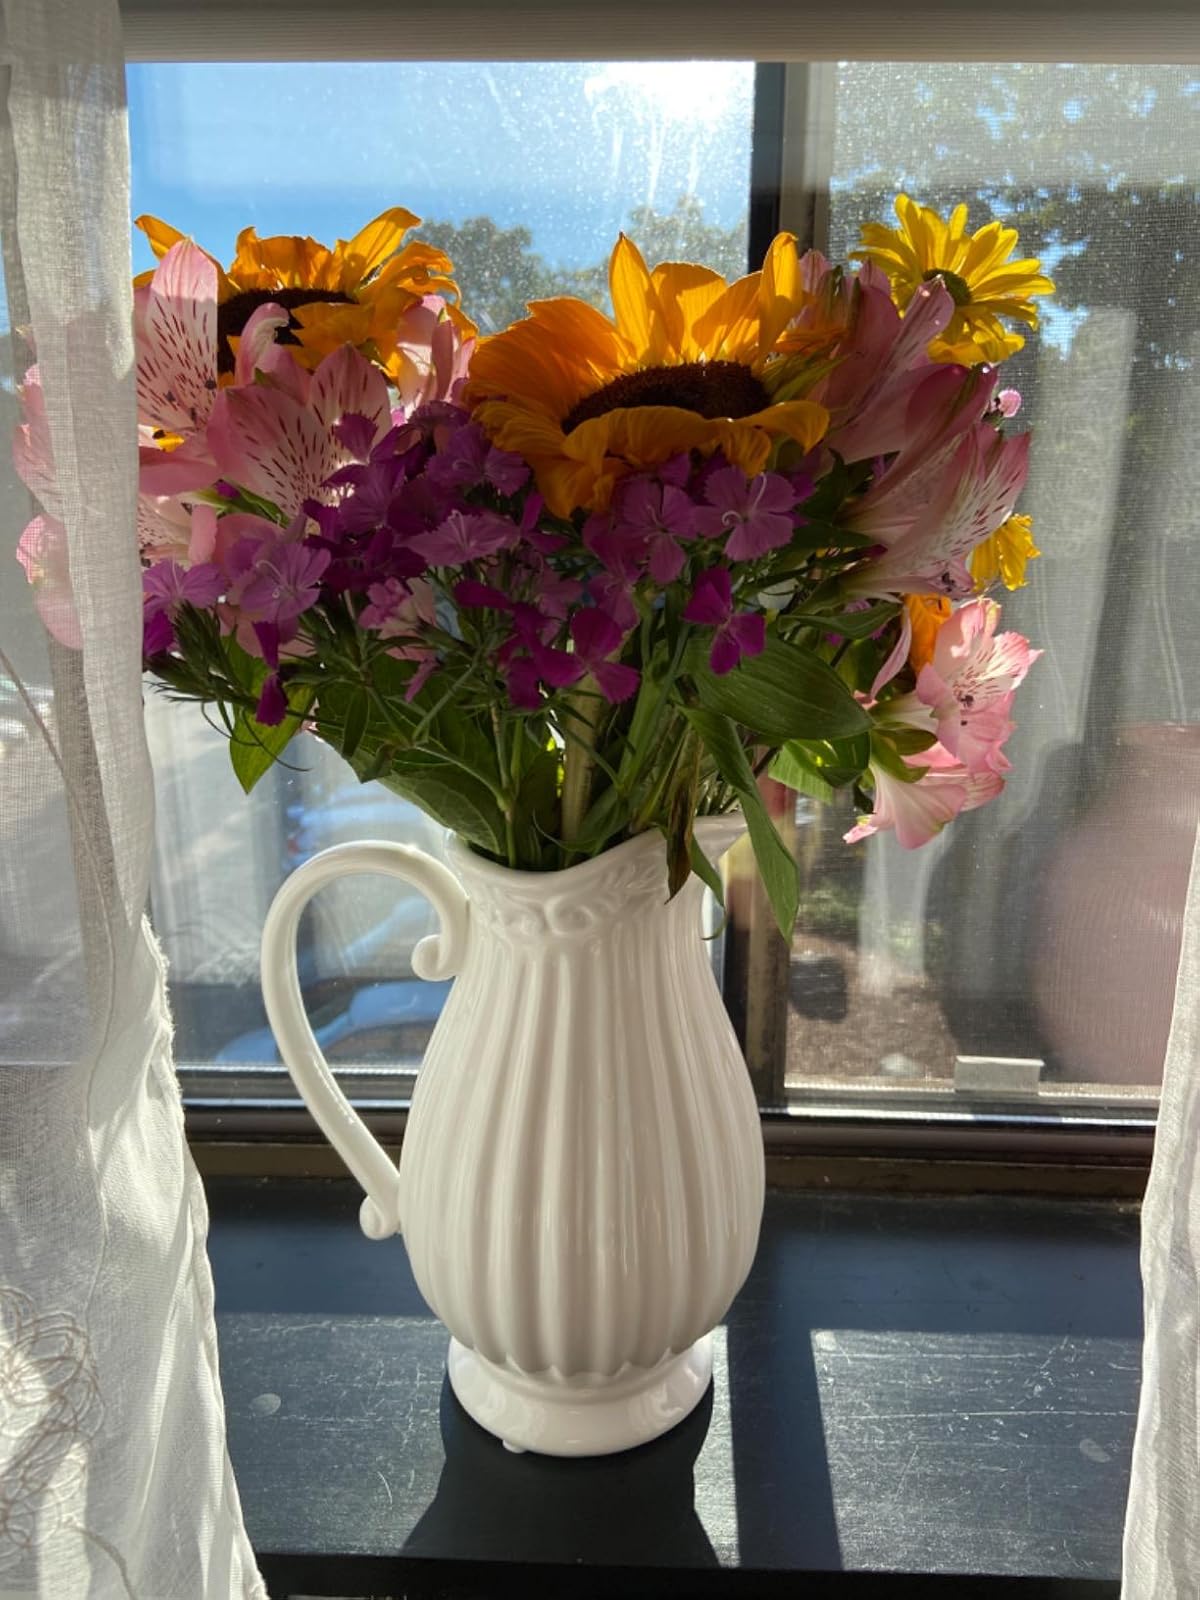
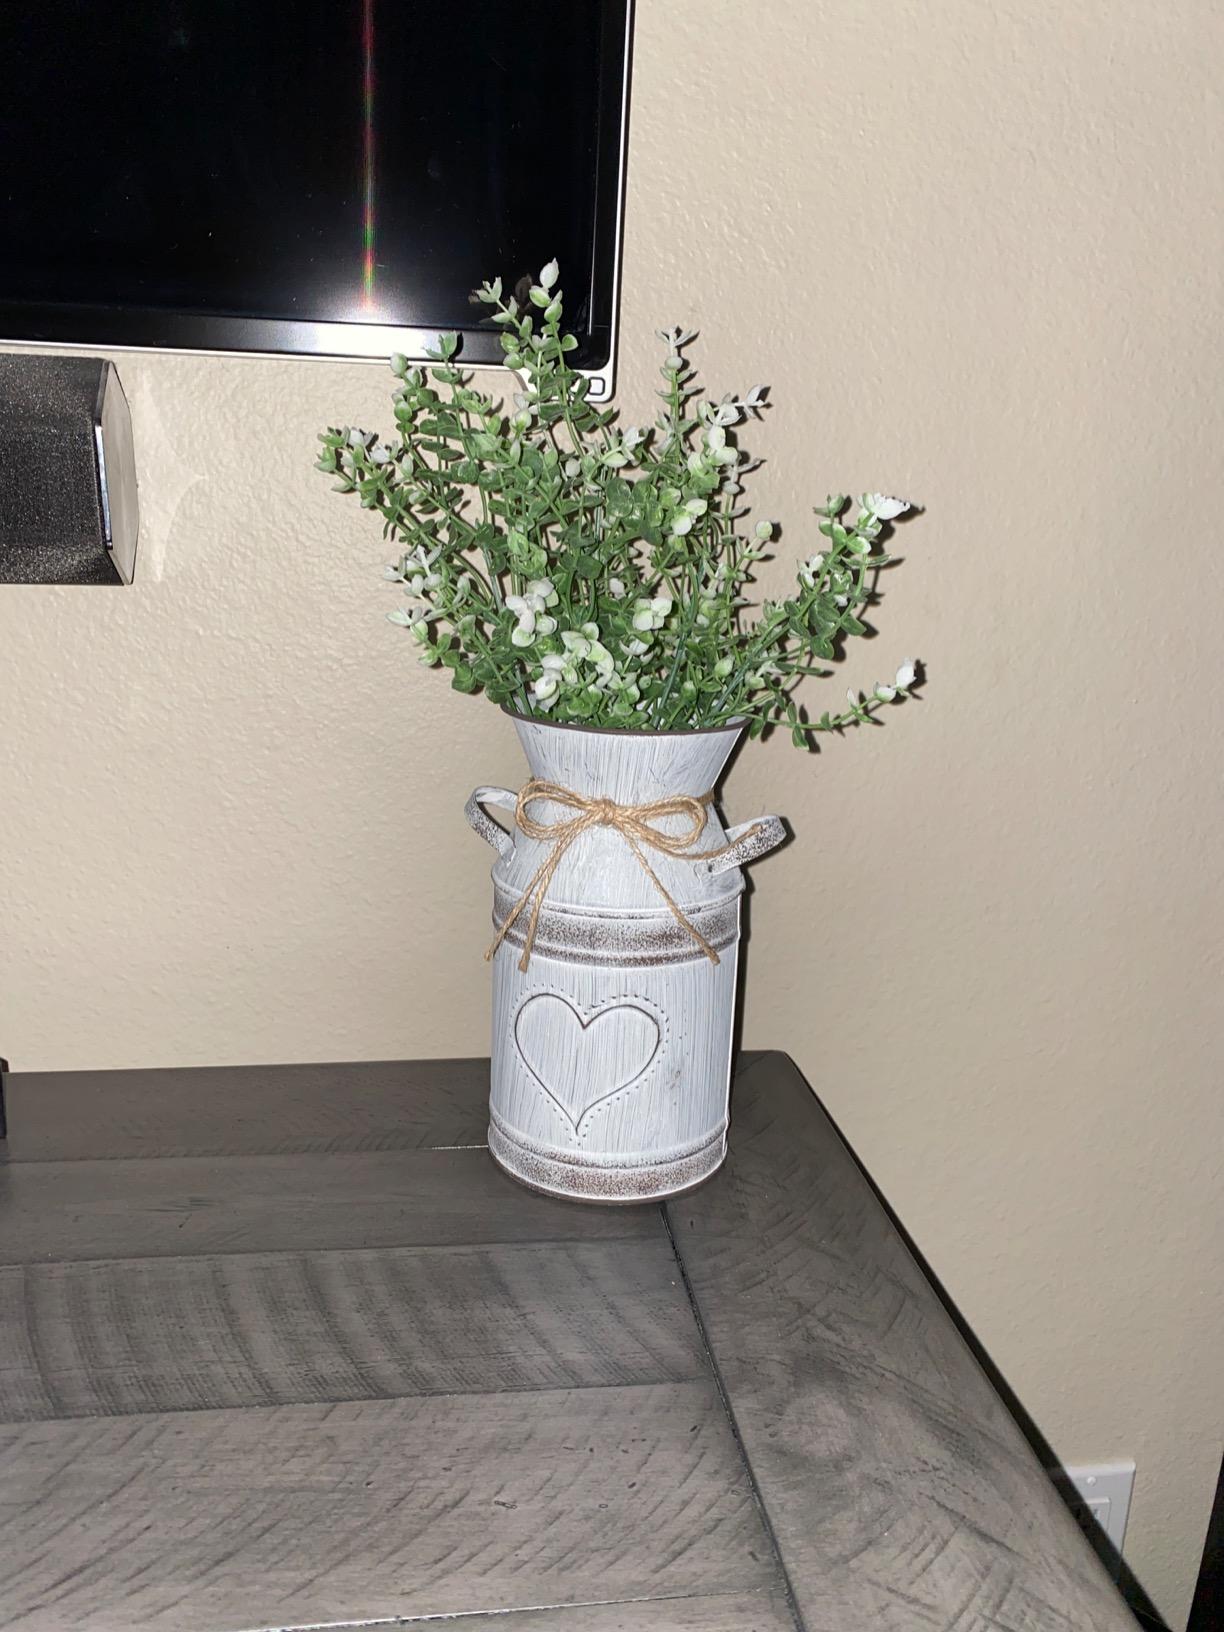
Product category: vase
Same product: no